This Side of the Law

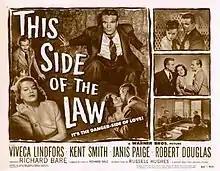
Theatrical release lobby card

This Side of the Law is a 1950 American film noir directed by Richard L. Bare and starring Kent Smith, Viveca Lindfors, Robert Douglas and Janis Paige.